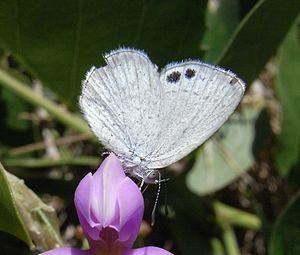
Candalides hyacinthina sur une fleur de Poids-bord-de-mer, photographié près de Woody Head, dans le parc national de Bundjalung, en Australie.